São Paulo Revolt of 1924

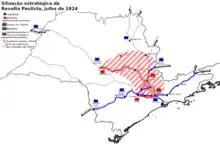
Inland railway control

At Mogiana, lieutenant João Cabanas led an initial force of 95 men against general Martins Pereira's nearly 800 regulars. But the loyalists spread their forces too thinly and acted passively, while Cabanas had an experienced troop, which he kept concentrated and constantly on the move, using psychological warfare to mislead the opponent as to their direction and manpower. His contingent, which was nicknamed the "Death Column", was victorious in Mogi Mirim, on the 23rd, and Espírito Santo do Pinhal, on the 26th, frustrating Martins Pereira's intention to advance against Campinas.